1949 24 Hours of Le Mans

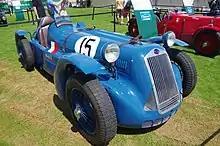
Delage D6 of Versini and Serraud, which retired due to engine failure

Delage was represented by four D6S cars, all privately entered, built just after war's end in the Delahaye factory but based on a pre-war chassis and the old 3.0-litre, 145 bhp engine.